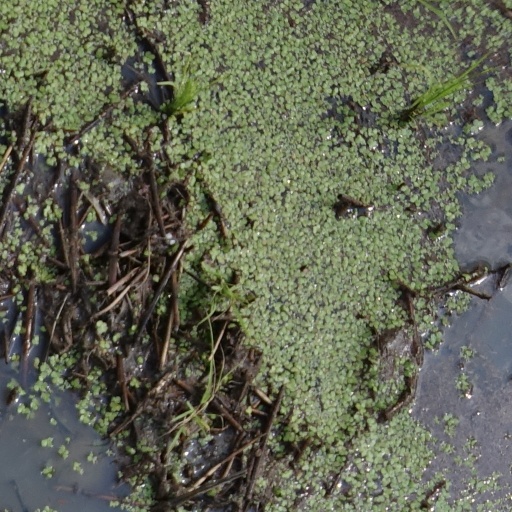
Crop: rice